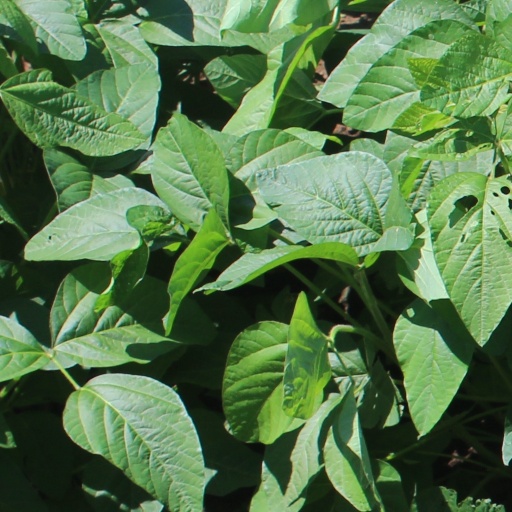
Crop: soybean